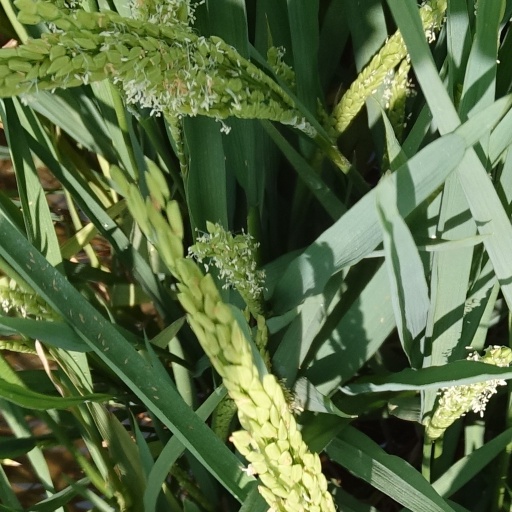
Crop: rice